Megamind: Ultimate Showdown

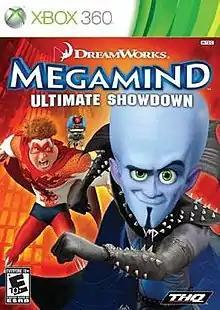
North American cover art for Xbox 360

Megamind: Ultimate Showdown is a 3D platformer video game based on the 2010 animated film "Megamind", developed by THQ Studio Australia for console and Tantalus for handheld, published by THQ in association with DreamWorks Animation. It was released on November 2, 2010, for Xbox 360 and PlayStation 3, to coincide with the film's release. It was critically panned for its story and gameplay, as well as its low level of difficulty.